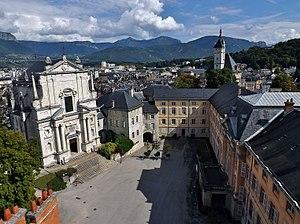
Vue panoramique du château de Chambéry, depuis le sommet de la tour demi-ronde, en Savoie.
Le château des ducs de Savoie ou château de Chambéry est un ancien château fort, du XIᵉ siècle, qui se dresse sur la commune de Chambéry dans le département de la Savoie en région Auvergne-Rhône-Alpes.